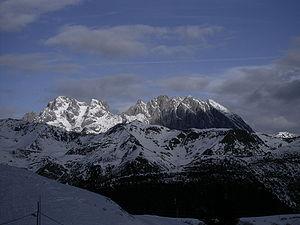
Le Monte Coglians en italien, ou Hohe Warte en allemand, est un sommet des Alpes, à 2 780 m, point culminant des Alpes carniques, entre l'Autriche et l'Italie. La frontière entre l'Autriche et l'Italie y passe.
La Carnie est une région historico-géographique dans le Nord-Ouest du Frioul dont les communes, parties de la région autonome de Frioul-Vénétie Julienne, dépendent toutes administrativement de l'ancienne province d'Udine. On y parle couramment le dialecte carnique de la langue minoritaire reconnue, le frioulan.
La creta delle Chianevate est une montagne qui s’élève à 2 769 m d’altitude dans les Alpes carniques, à la frontière entre l'Autriche et l'Italie. Sur le versant nord se trouve le petit glacier de l'Eiskar, le plus méridional d'Autriche. La montagne est située juste à l'est du monte Coglians. Elle peut se gravir à partir du refuge Giovanni e Olinto Marinelli.